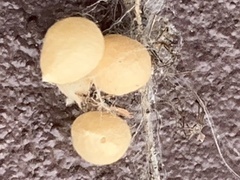
Species: Lactrodectus_hesperus